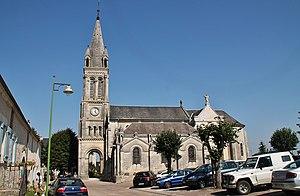
église St Leger
Saint-Andelain est une commune française, située dans le département de la Nièvre en région Bourgogne-Franche-Comté.